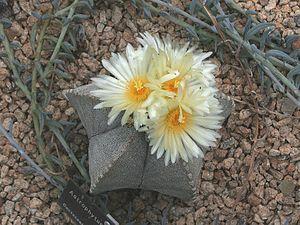
Astrophytum myriostigma est une espèce de plantes du genre Astrophytum et de la famille des Cactaceae. Elle est originaire des hauts plateaux du Mexique nord-est et central.
Établissement public, scientifique et technique, le Conservatoire botanique national de Brest travaille pour préserver la diversité végétale sauvage de l’ouest de la France et des hauts lieux de biodiversité mondiaux.